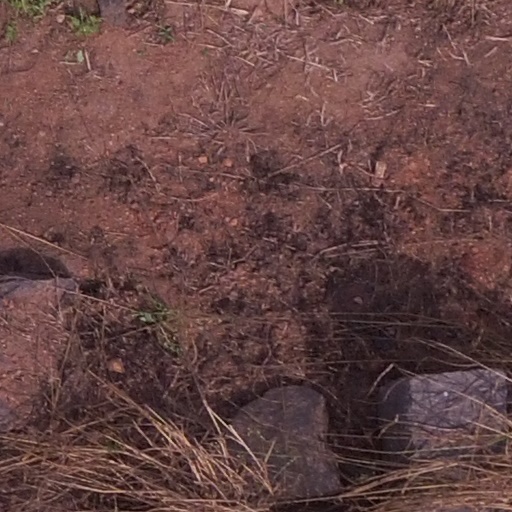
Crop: maize; corn